Milano (newspaper)

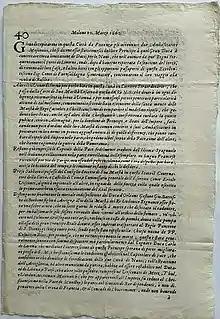
an issue of 1660

Milano was a newspaper published in Milan from 1640 to 1768. It is considered one of the oldest newspapers in Italy.